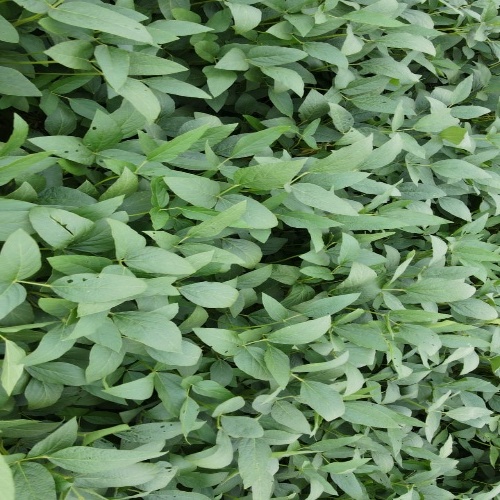
Label: Diabrotica_speciosa